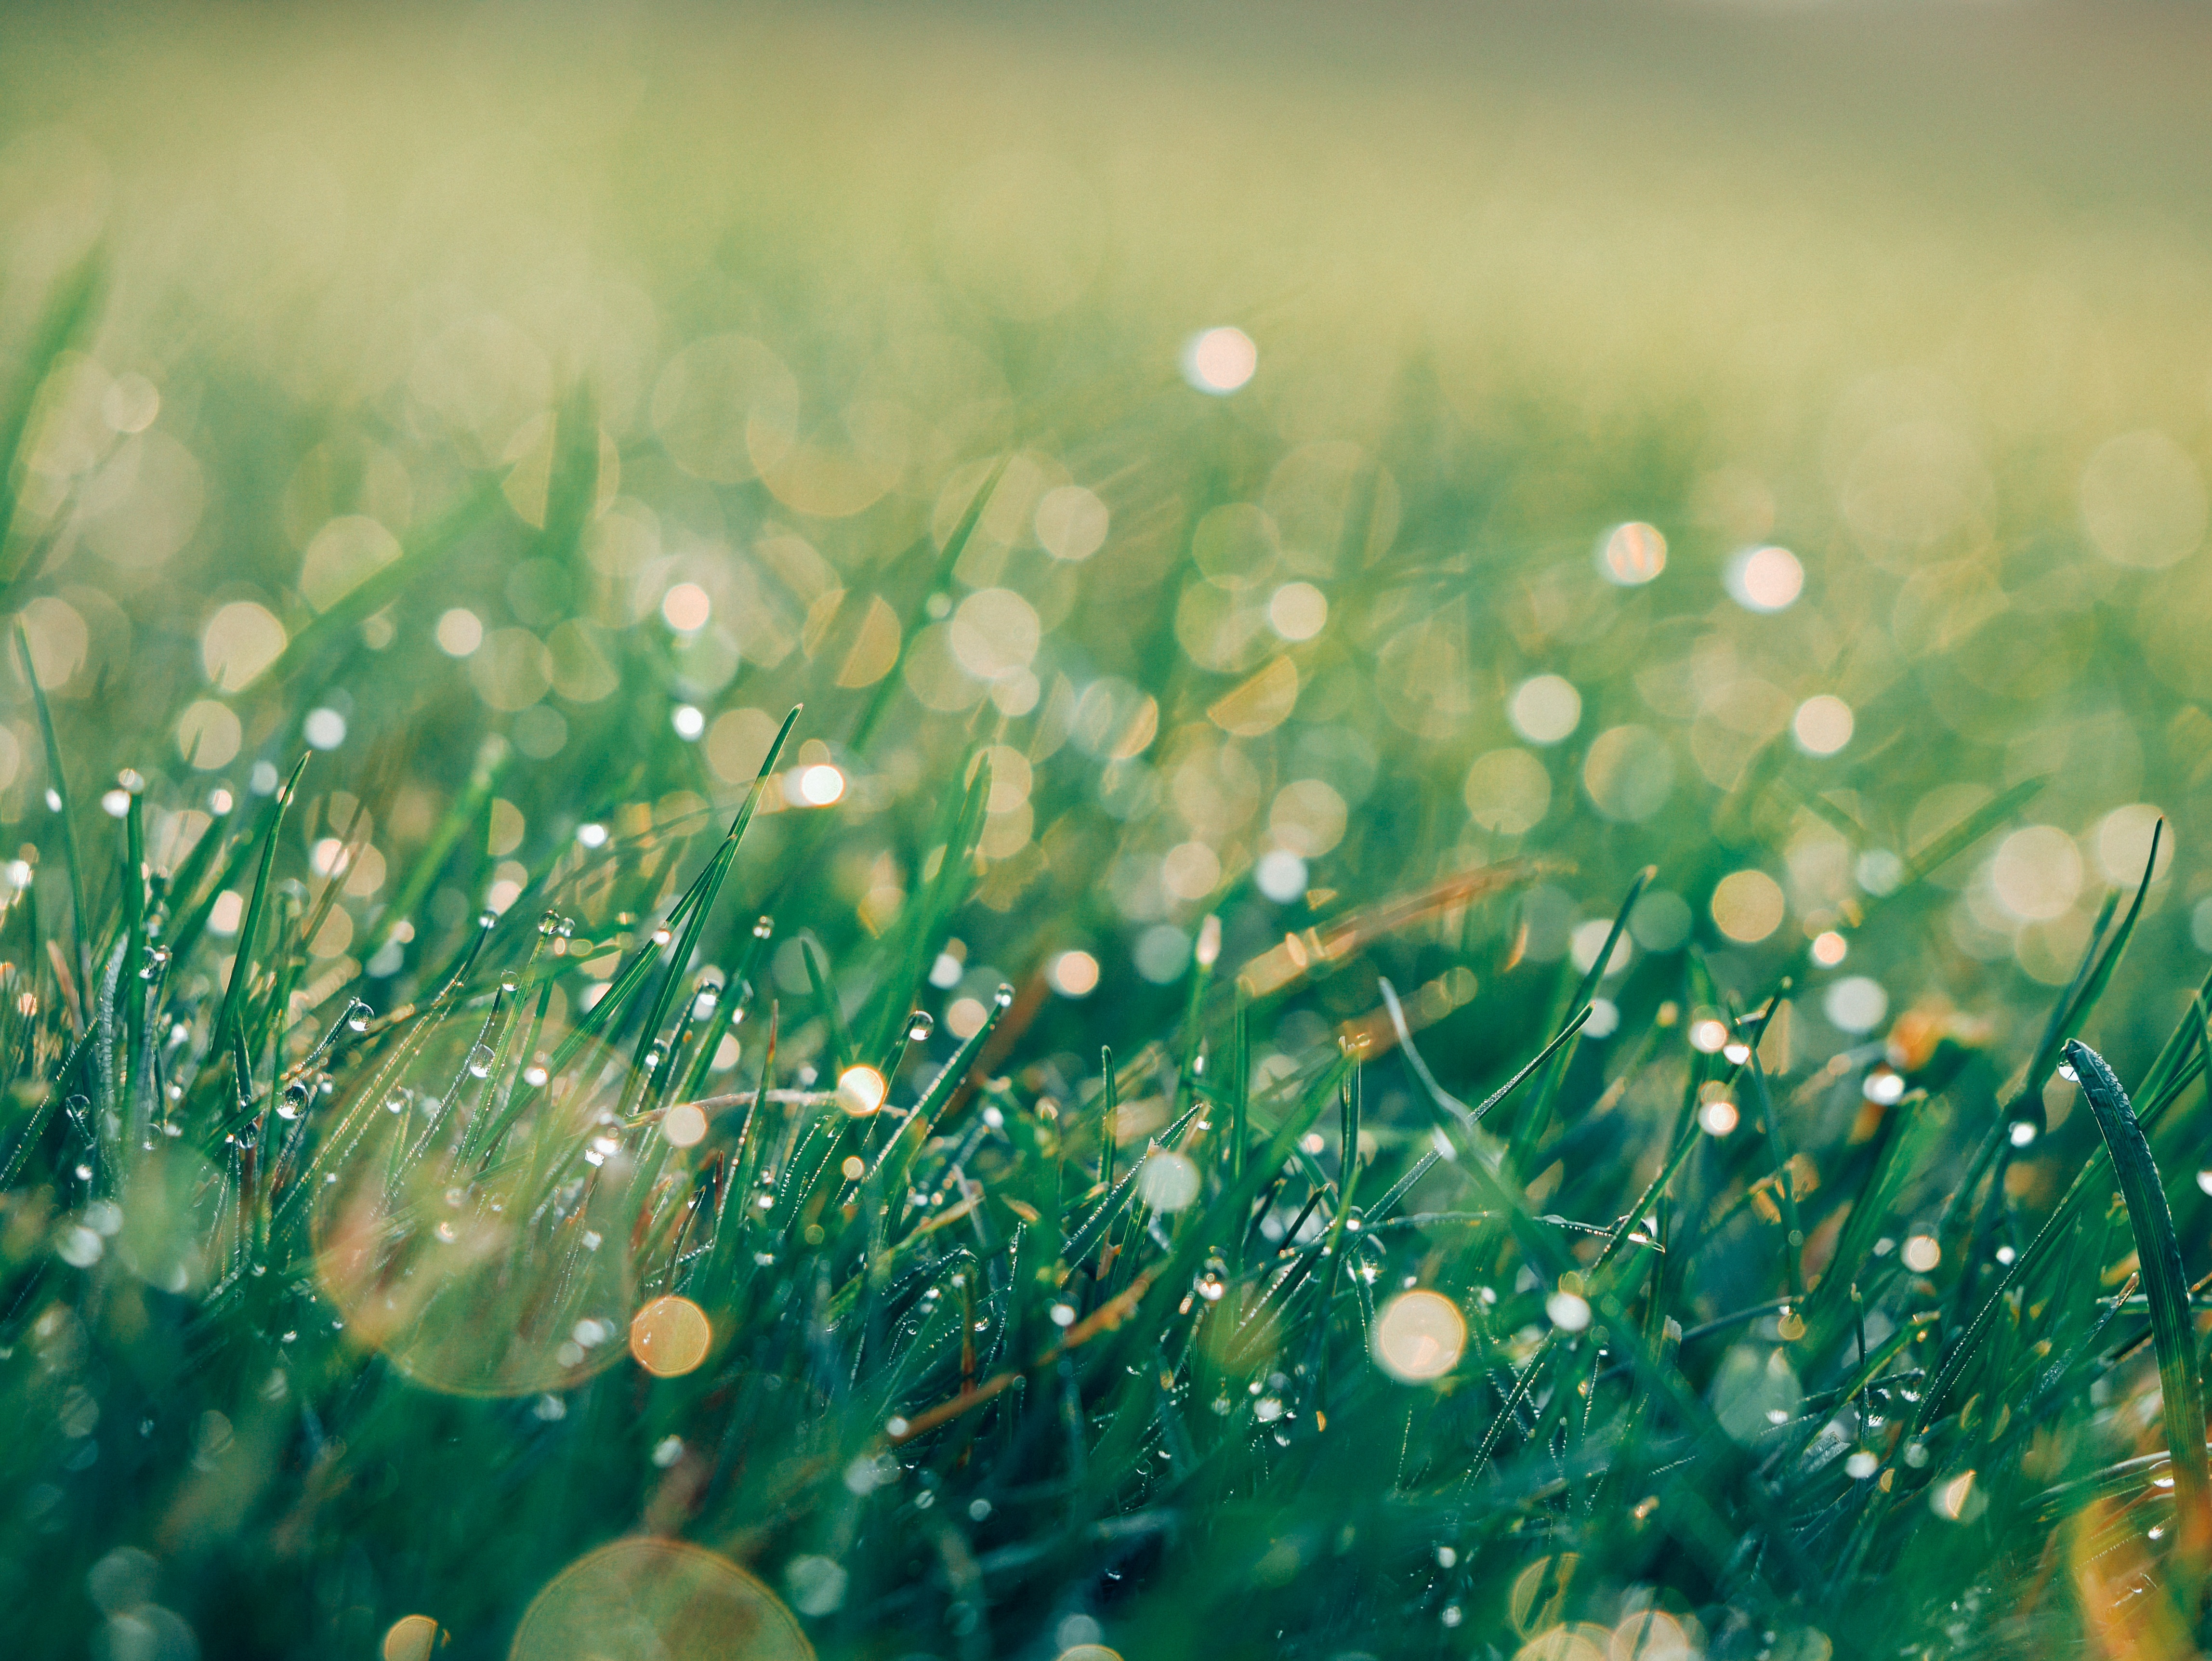
water, nature, grass, drop, dew, plant, lawn, photography, meadow, sunlight, leaf, flower, green, close up, moisture, macro photography, plant stem